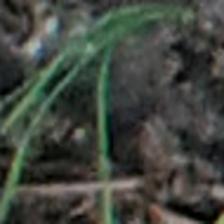
Label: single